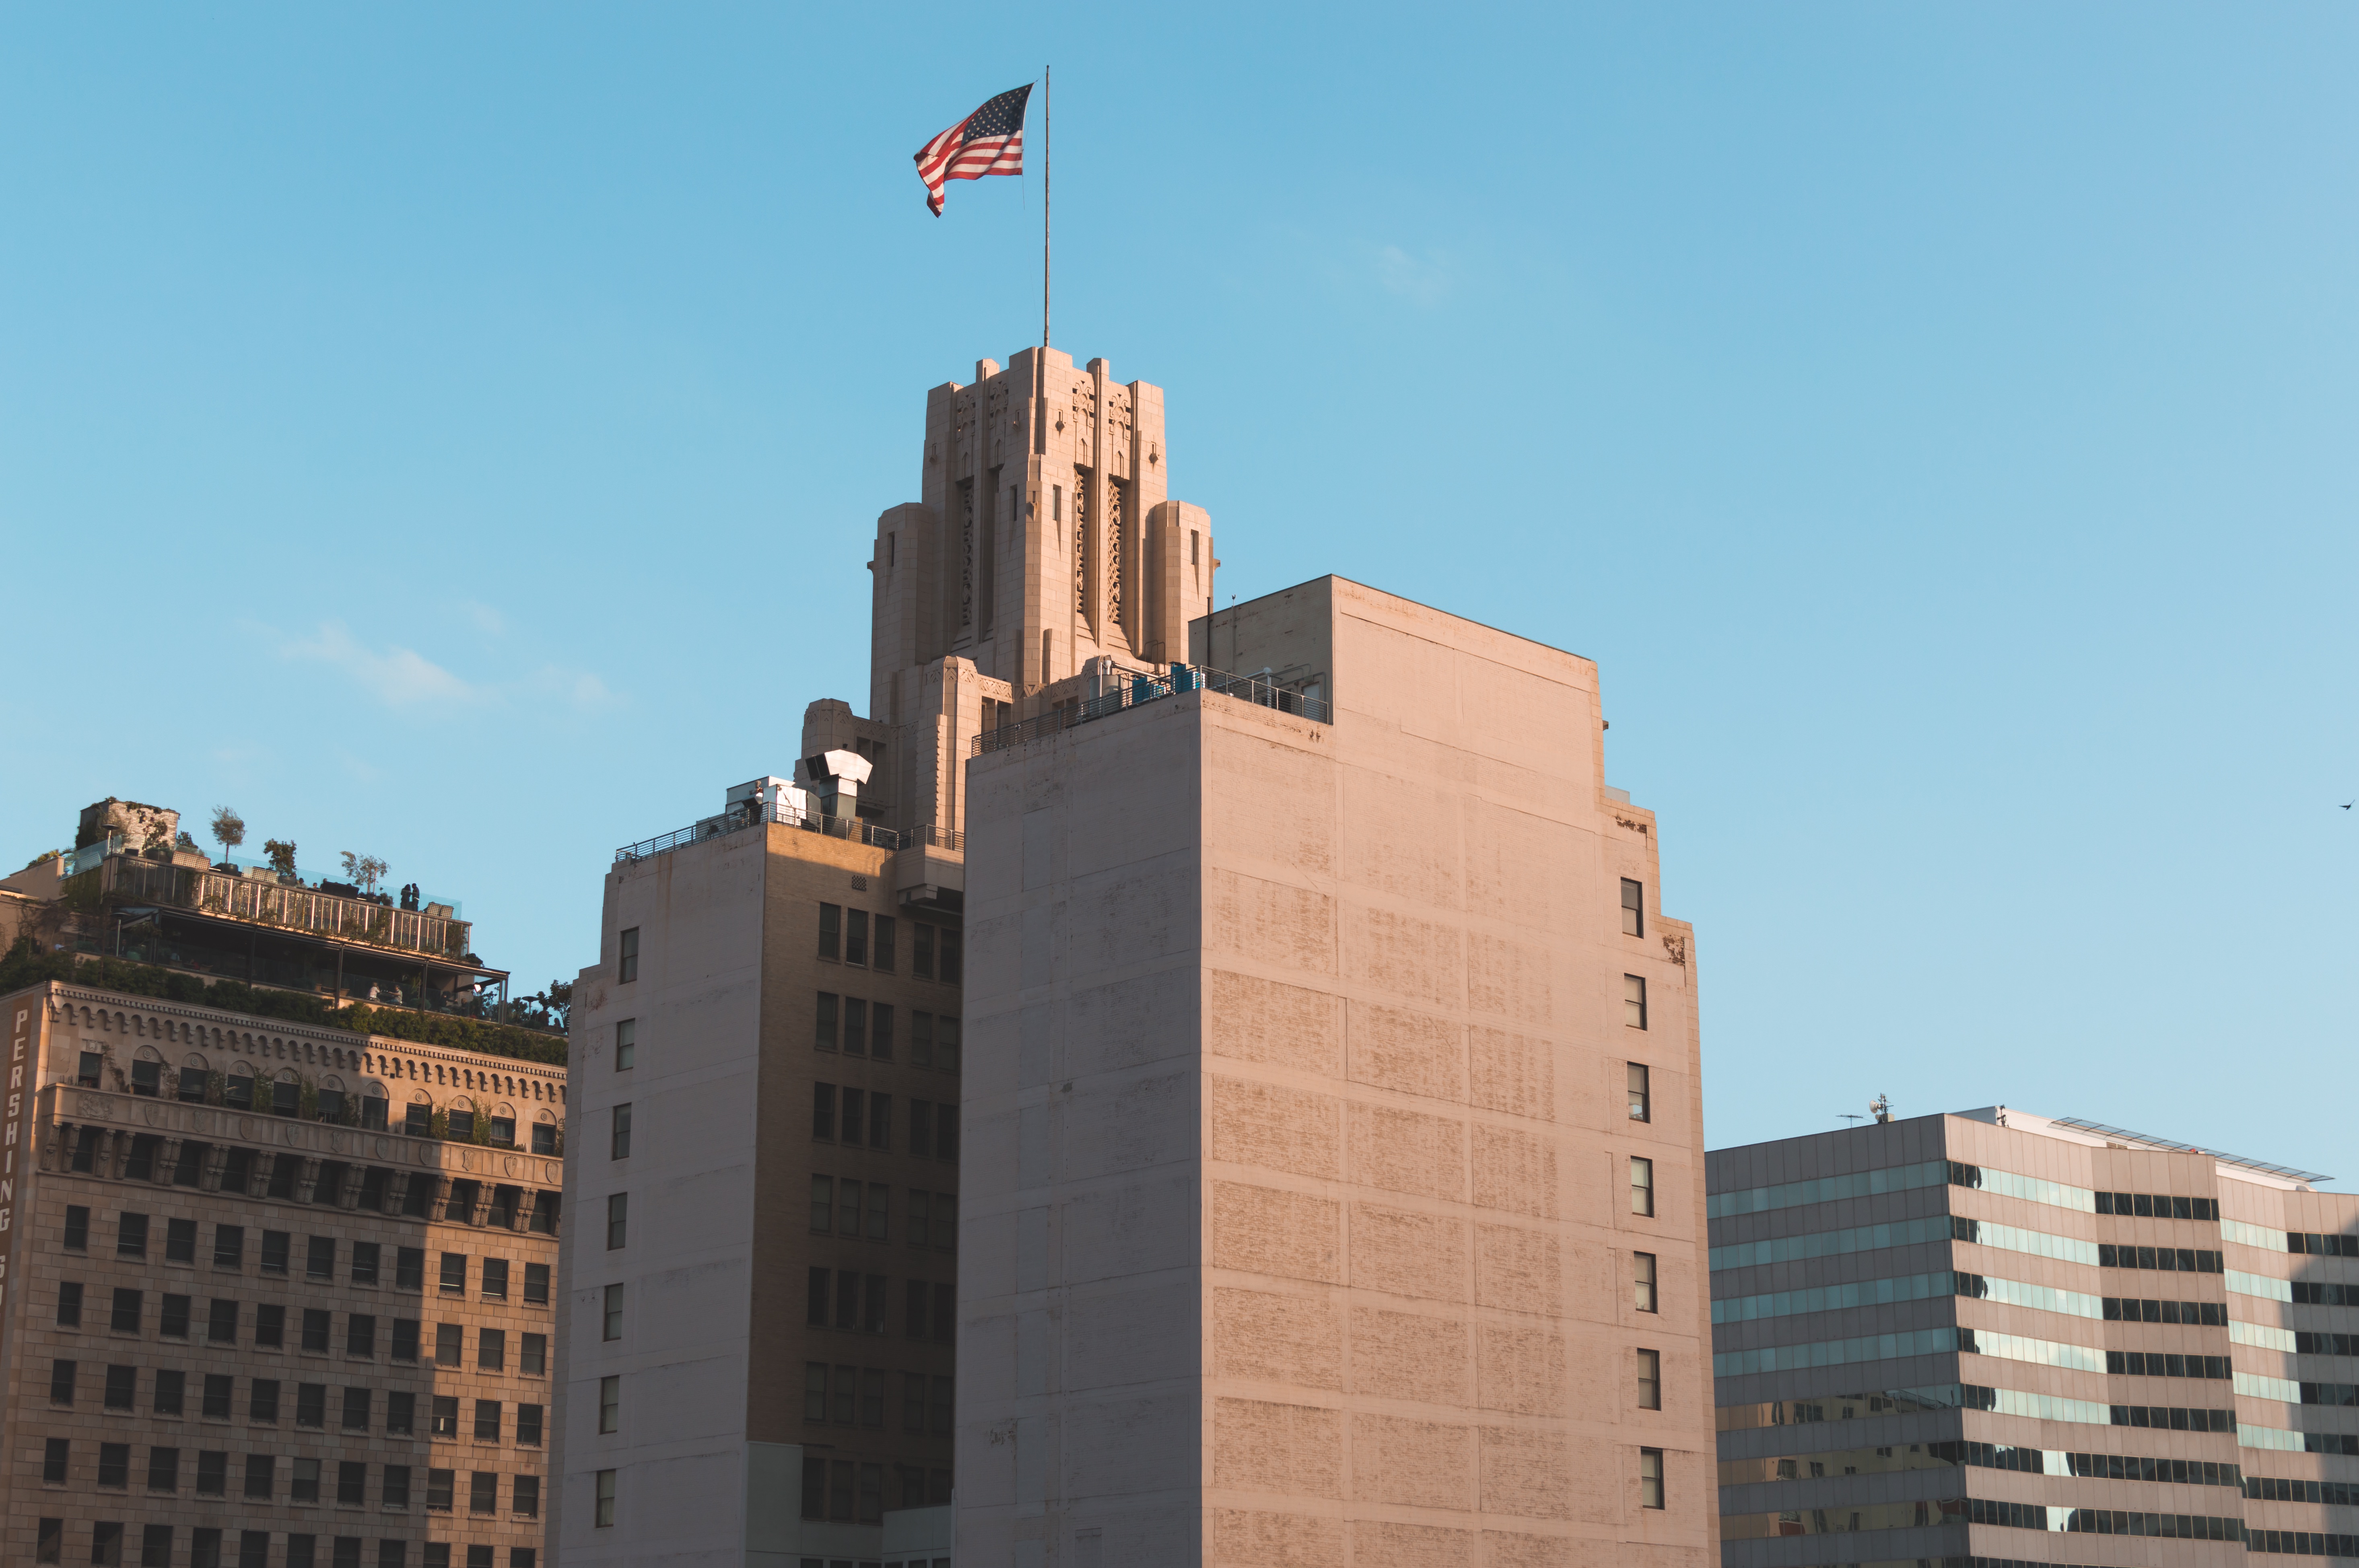
architecture, skyline, city, skyscraper, cityscape, downtown, tower, plaza, landmark, tower block, urban area, human settlement